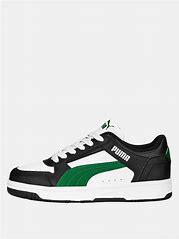
Brand: Puma
Model: Rebound Joy